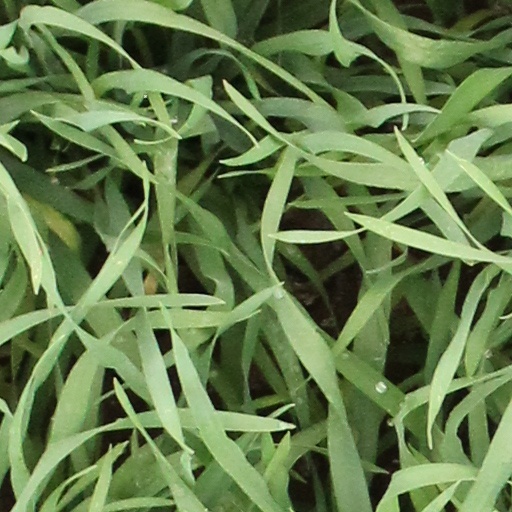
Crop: wheat